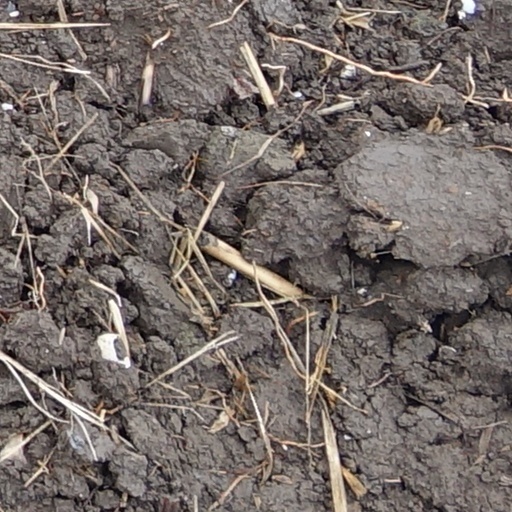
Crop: wheat